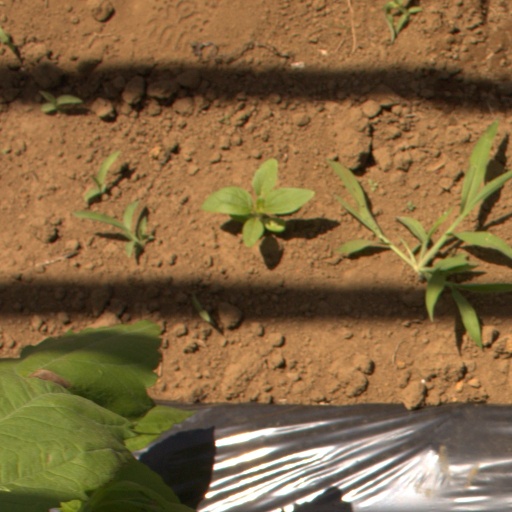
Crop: Jerusalem artichoke